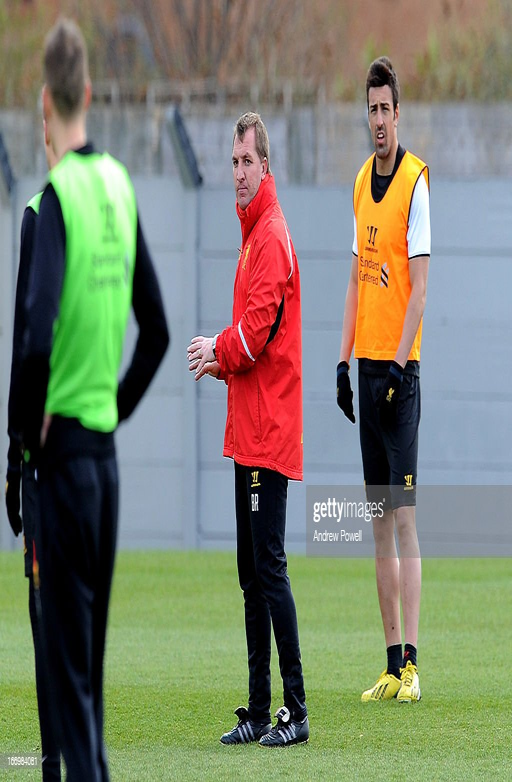
manager in action during a training session .